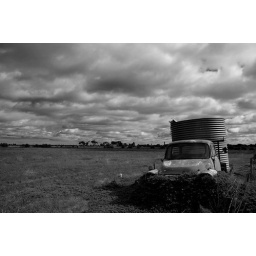
An old truck turned into a water tank, in a field just off Port Wakefield Road.